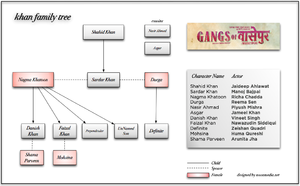
Gangs of Wasseypur ou Gangs of वासेपुर est un film de Bollywood écrit, produit et réalisé par Anurag Kashyap, sorti en 2012. En Inde, il a été distribué en deux parties.